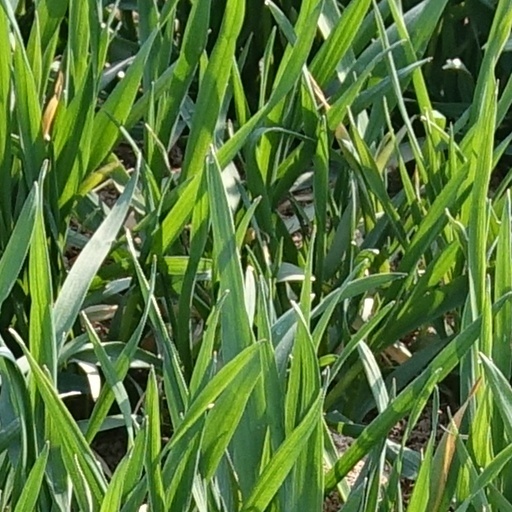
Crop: wheat